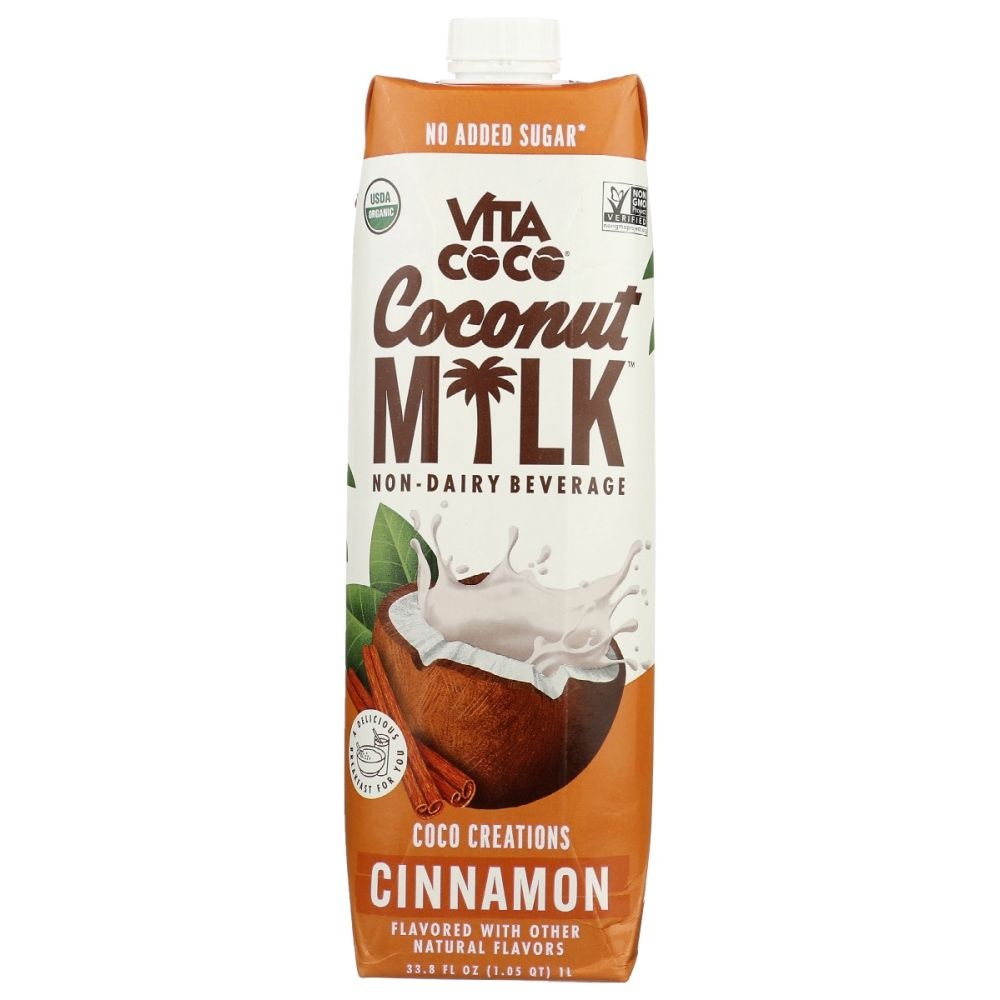
VITA COCO: Coconut Milk Cinnamon, 1 lt
Did you know that coconuts are one of the most versatile ingredients in the world? And that every coconut we crack can be used to create all sorts of things, from flour to fibers that fuel our factories?
Brand: Vita Coco
Category: Food, Beverages & Tobacco > Beverages > Non-Dairy Milk > Coconut Milk & Drinks